Danny Vitiello

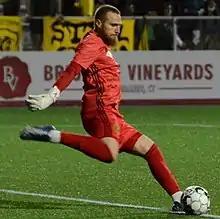
Vitiello with Pittsburgh Riverhounds in 2021

Danny Vitiello (born March 6, 1996) is an American soccer player who plays as a goalkeeper for USL Championship club Sacramento Republic.